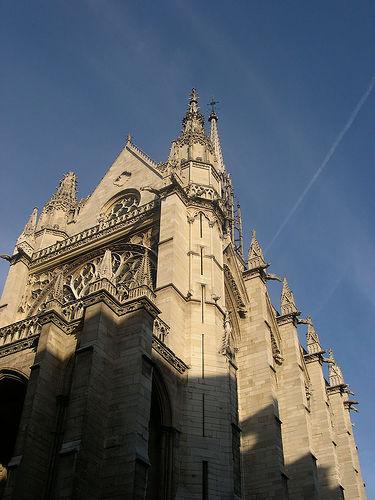
Weather: sun or clear